Great Orme

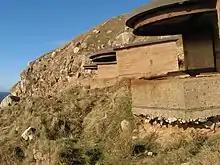
Gun emplacements belonging to the coastal artillery school

On 11 July 1914, Beatrice Blore drove a Singer Ten car up the cable track of the Great Orme, with a gradient of 1 in 3 in places, becoming the first woman to drive up the steep and challenging headland. She was six months pregnant at the time and the drive was a publicity stunt developed by her partner George Wilkin Browne to help sell the cars at his Llandudno garage, North Wales Silver Motors. Her feat is commemorated by her unusual gravestone in St Tudno's graveyard.